Pneumatic trough

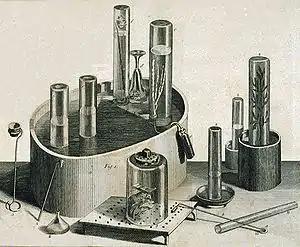
Pneumatic trough, and other equipment, used by Joseph Priestley

The bottle is filled with water, inverted, and placed into the pneumatic trough already containing water. The outlet tube from the gas-generating apparatus is inserted into the opening of the bottle so that gas can bubble up through it, displacing the water within.